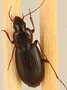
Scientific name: Synuchus impunctatus
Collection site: Bartlett Experimental Forest NEON (BART), plot BART_079